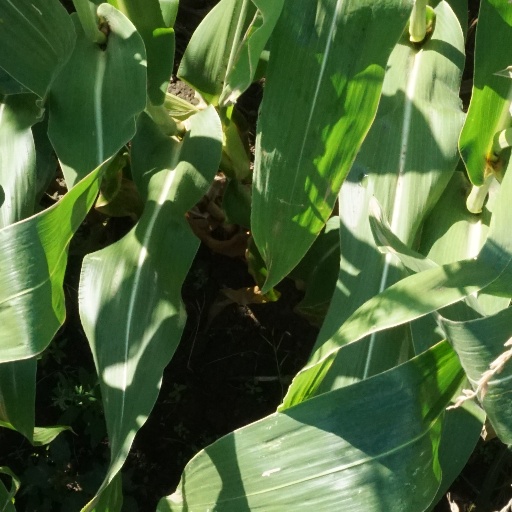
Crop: maize; corn